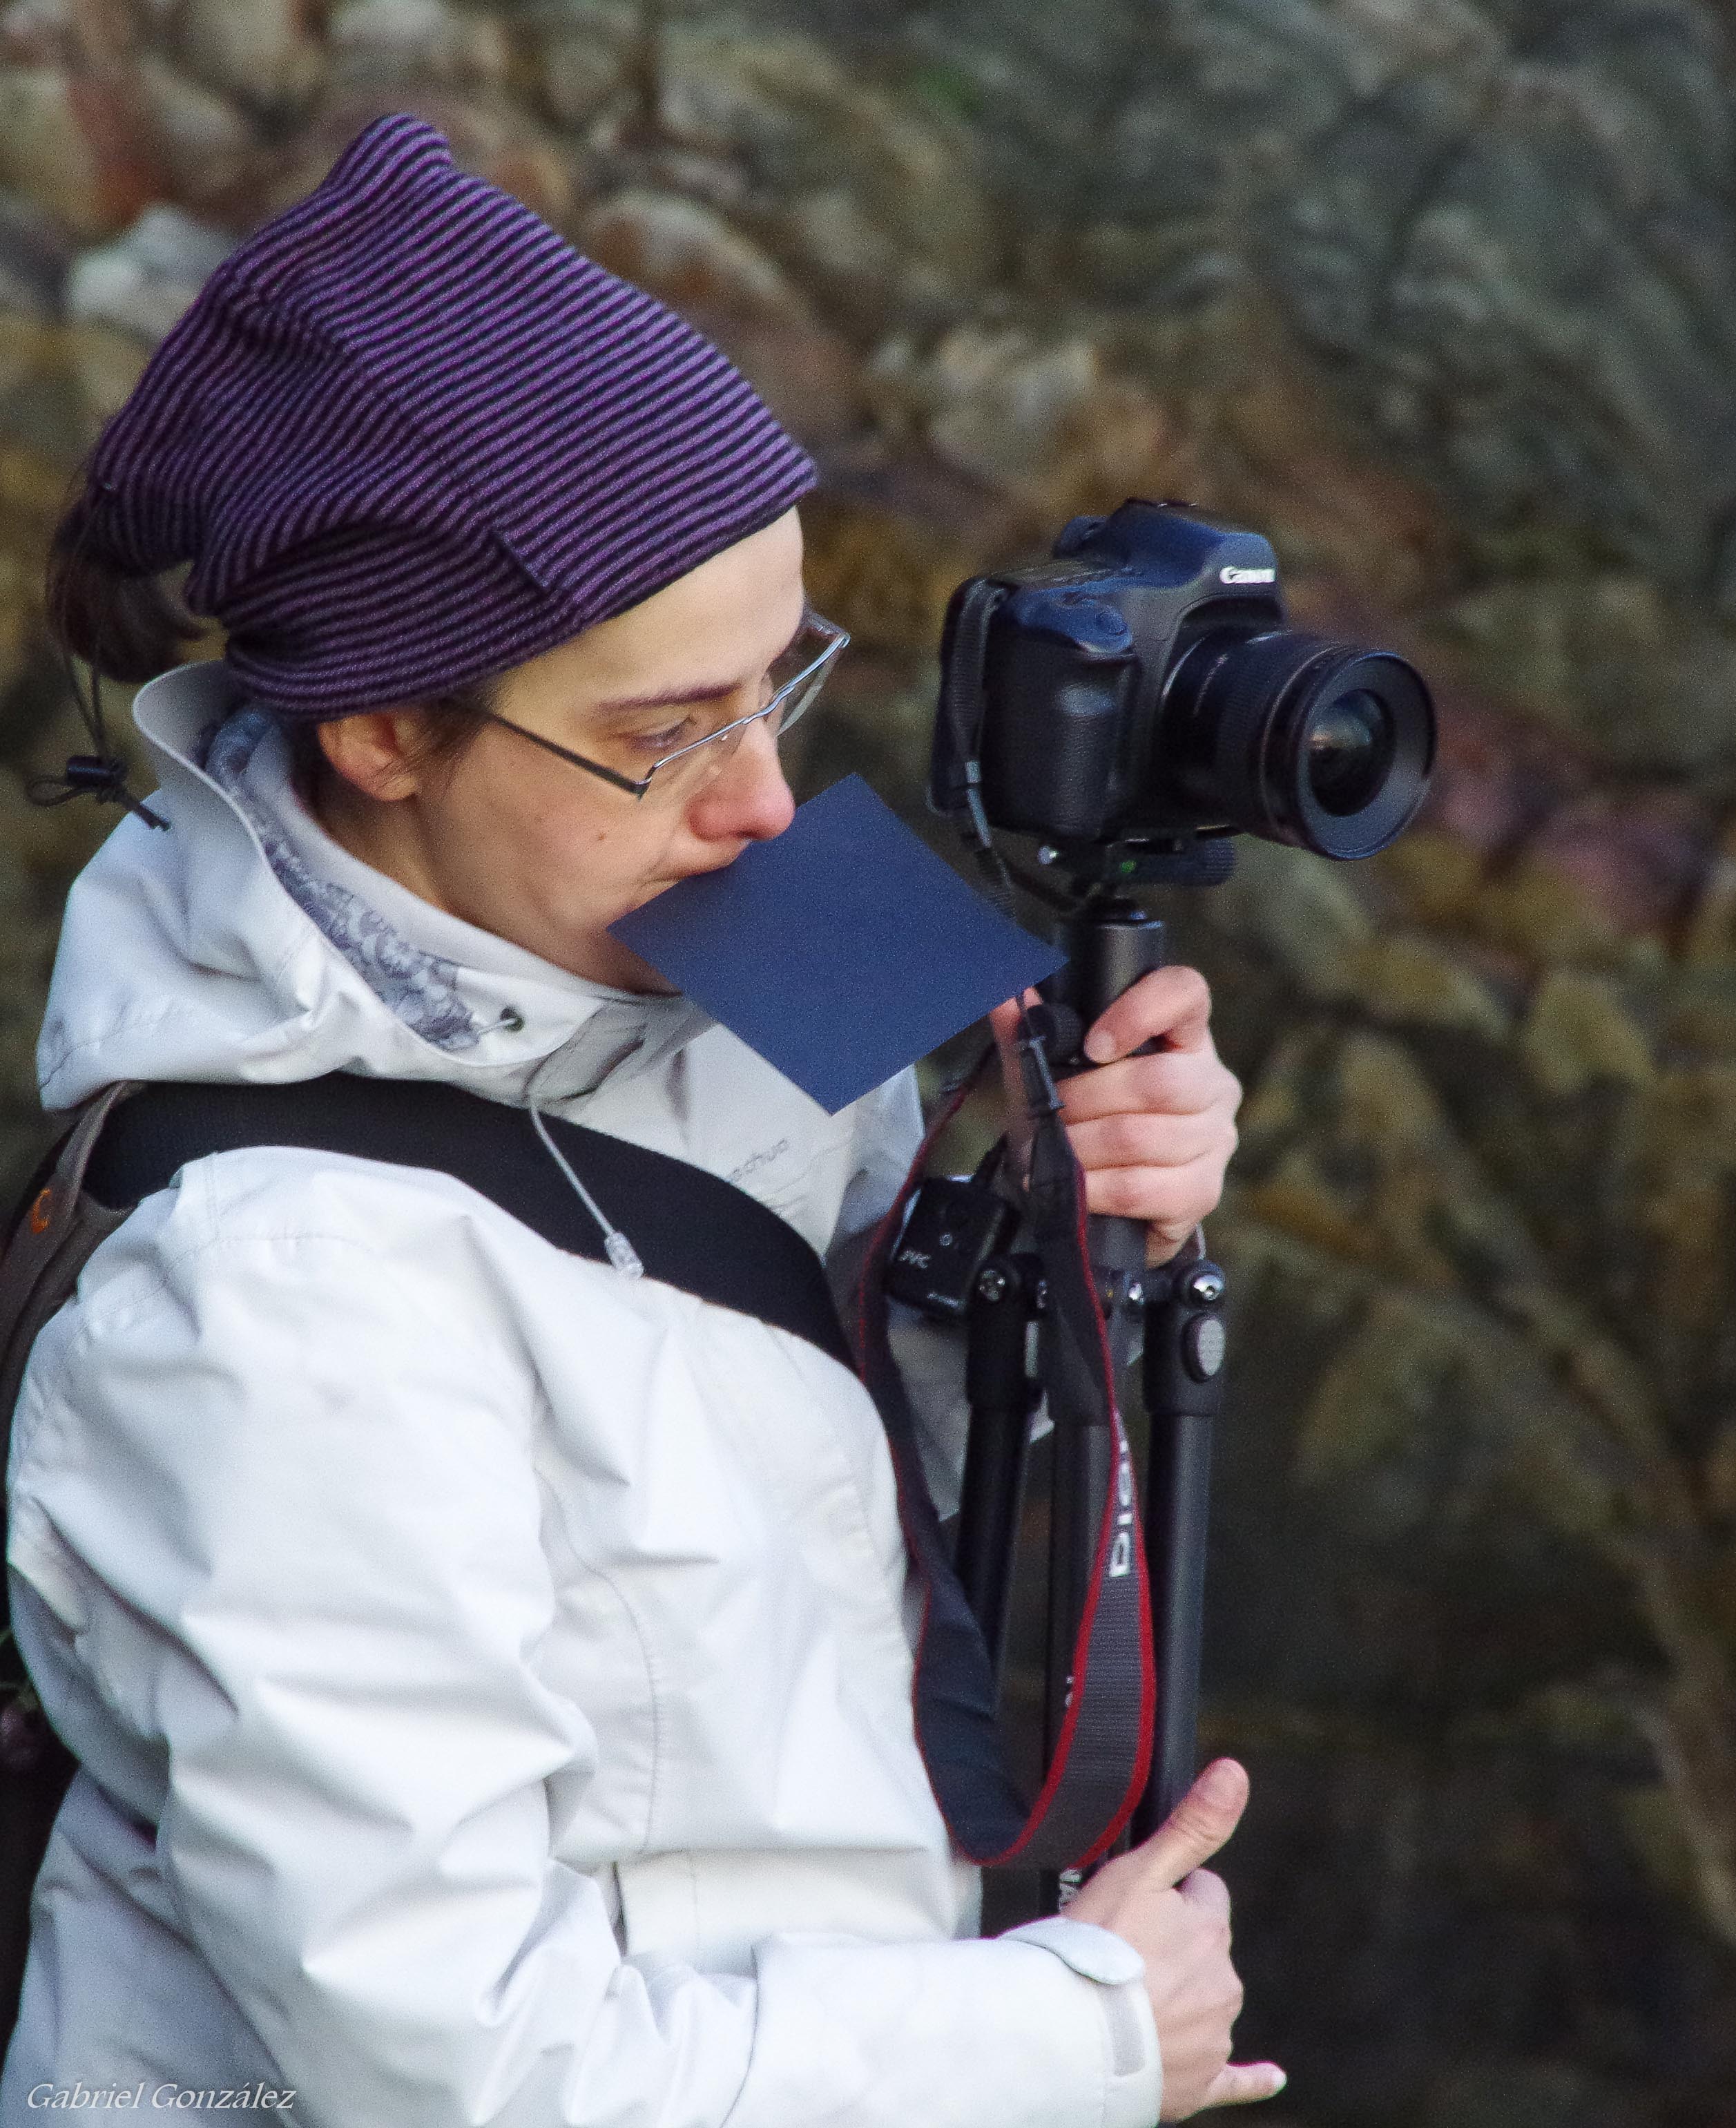
clothing, costume, xovesphoto, gphoto, camera operator